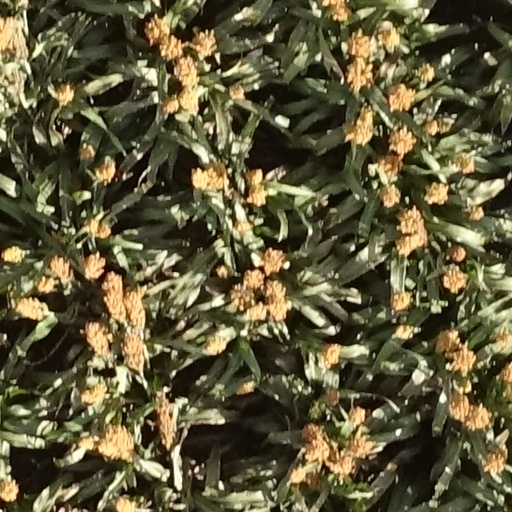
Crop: sorghum